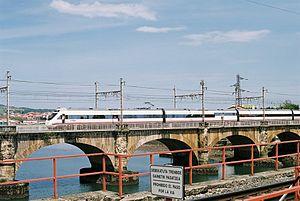
La ligne de Madrid à Hendaye, aussi appelée ligne de Madrid à Irun, ligne Générale du Nord ou même ligne Impériale, est une voie ferrée de 641,60 kilomètres de longueur qui appartient au réseau ferroviaire espagnol. Elle est l'un des principaux axes radiaux reliant Madrid avec le Pays basque et traverse une grande part de la province de Castille-et-Léon. Elle aboutit dans le Pays basque et dans les régions frontalières d'Irun en Espagne et d'Hendaye en France. Selon les référentiels d'Adif, cette ligne porte le numéro 100.